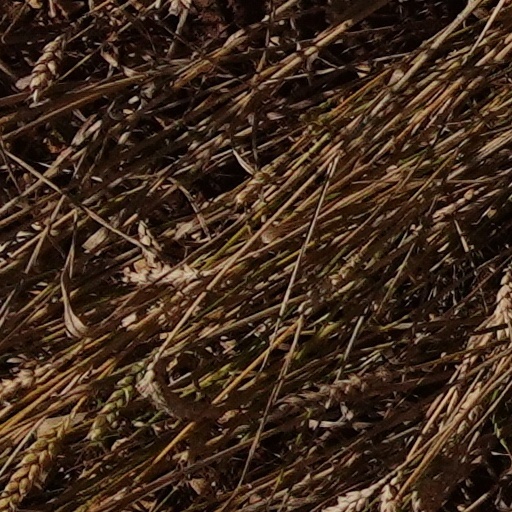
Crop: wheat